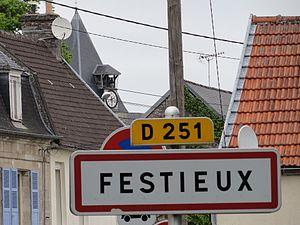
Festieux [fetiœ] est une commune française située dans le département de l'Aisne, en région Hauts-de-France.